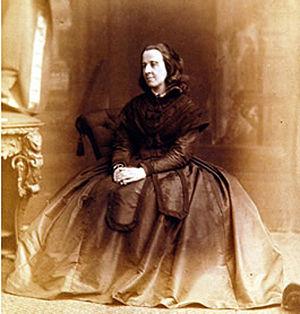
Bessie Rayner Parkes Belloc est une poétesse, journaliste et essayiste britannique. Féministe, elle milite pour les droits des femmes.